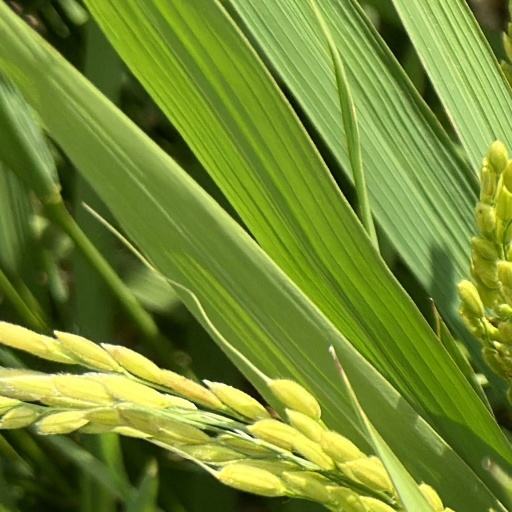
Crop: rice